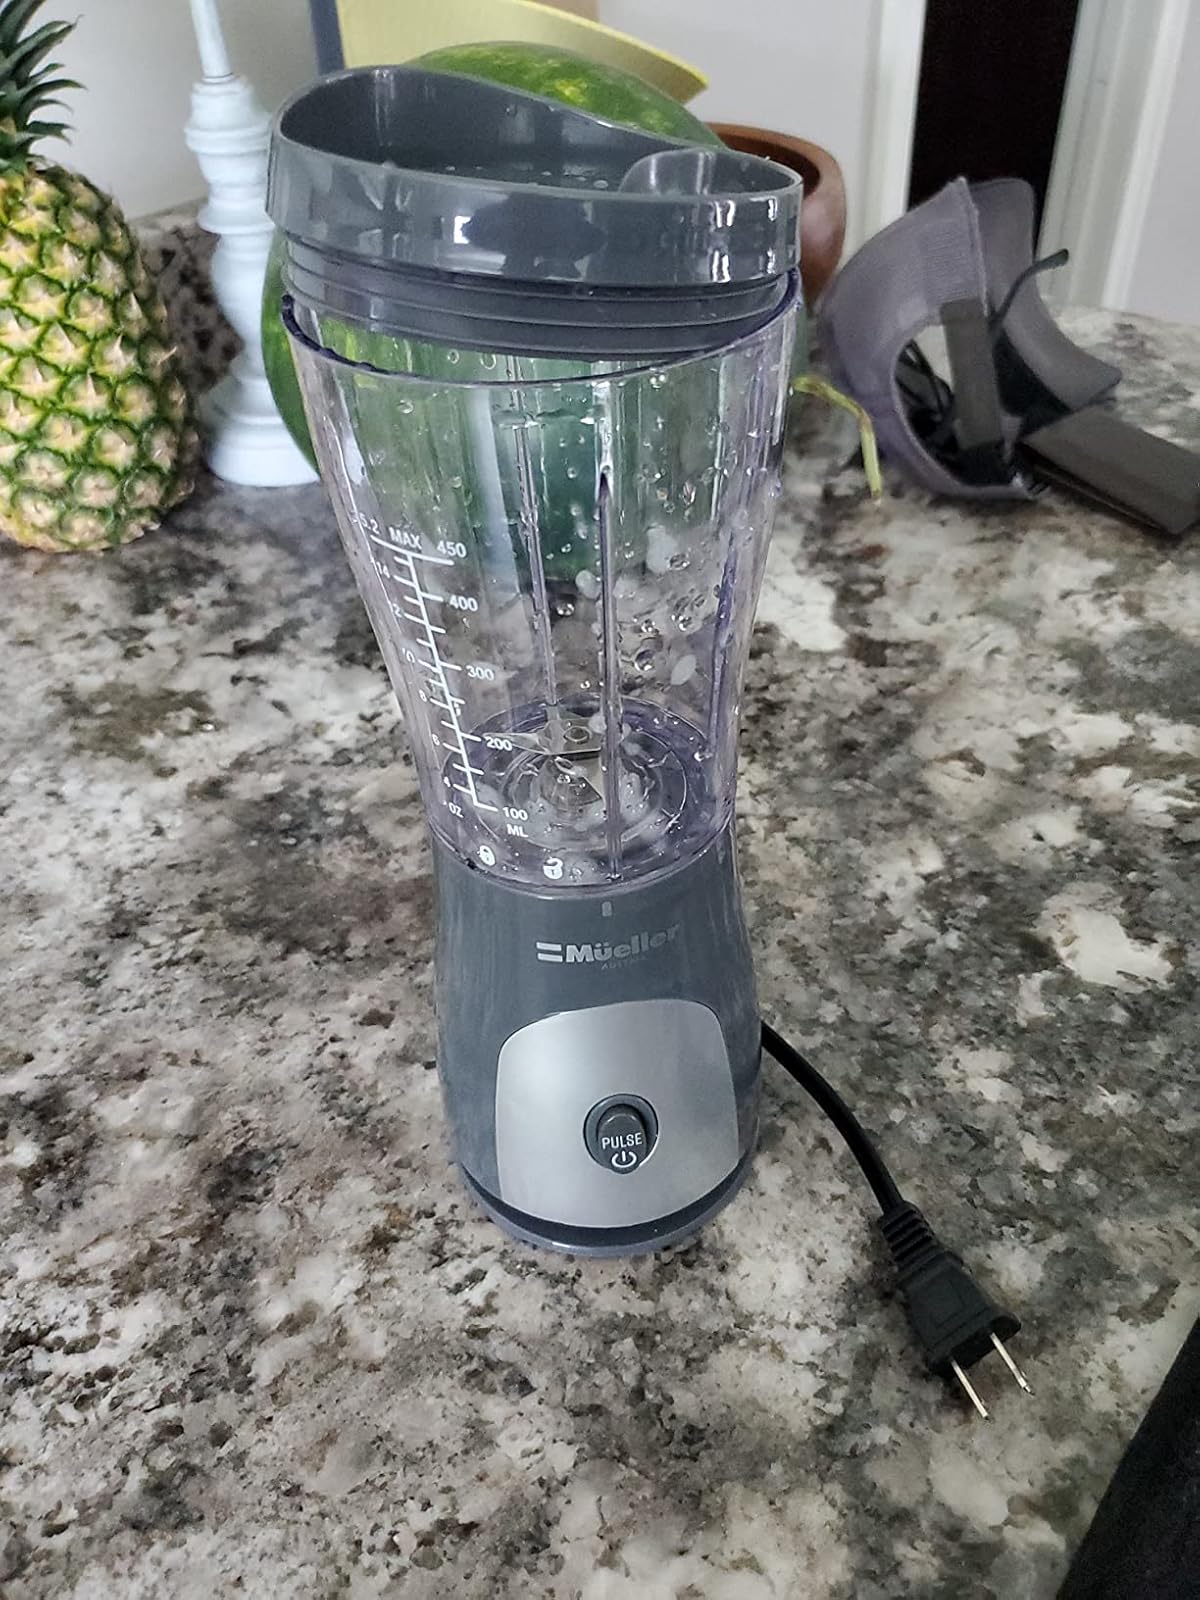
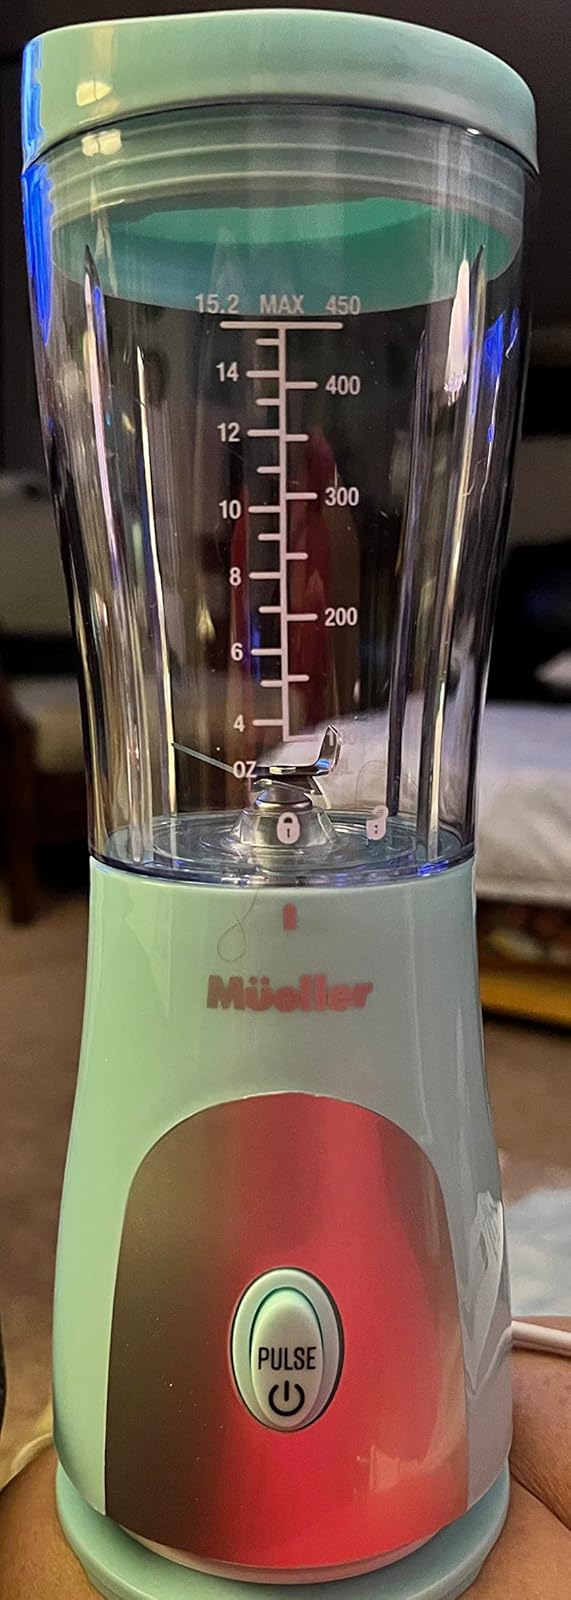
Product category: items_blender
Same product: no